Goichi Suda

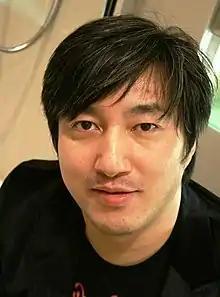
Suda in 2008

, known by his alias Suda51, is a Japanese video game director, designer, and writer. Affiliated with Human Entertainment from 1994 to 1998, he founded Grasshopper Manufacture in 1998 with a number of other Human Entertainment staff to produce their own titles. His best-known work has come from Grasshopper Manufacture, including "The Silver Case" (1999), "Killer7" (2005), the "No More Heroes" series, and "Lollipop Chainsaw" (2012).